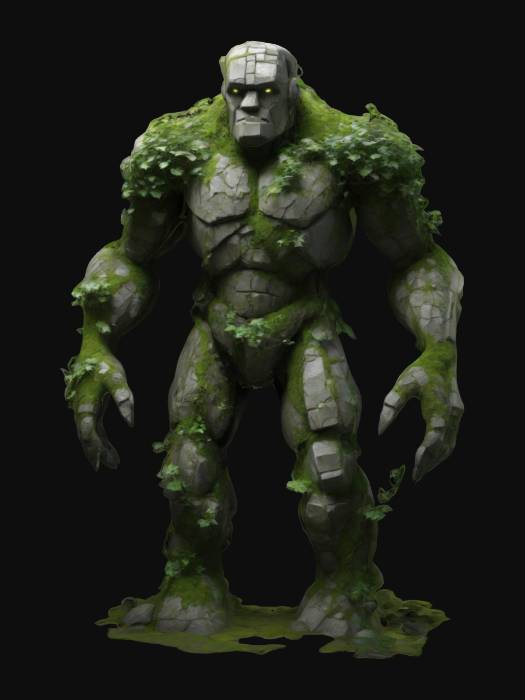
미적 점수 (1~10점): 7